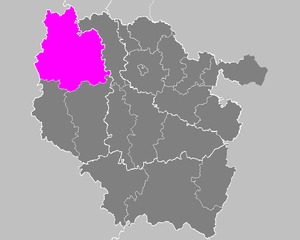
Le ruisseau d'Eix est un cours d'eau du département de la Meuse, en région Grand Est et un affluent droit de l'Orne, c'est-à-dire un sous-affluent du Rhin par la Moselle.